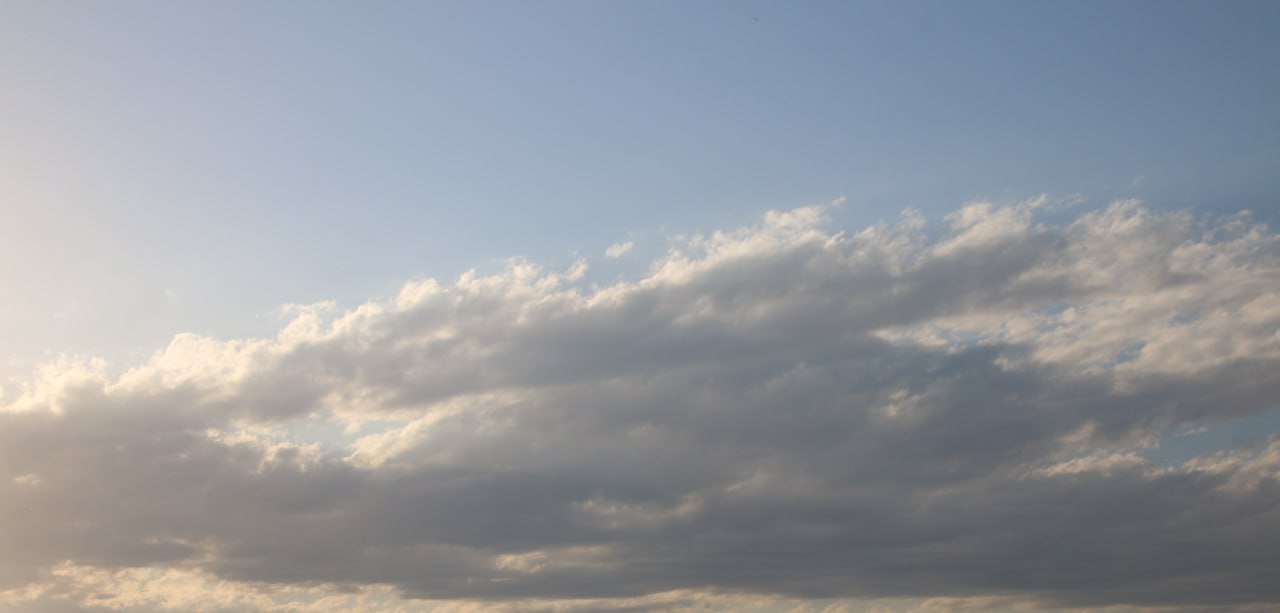
Cloud type: Cirrostratus